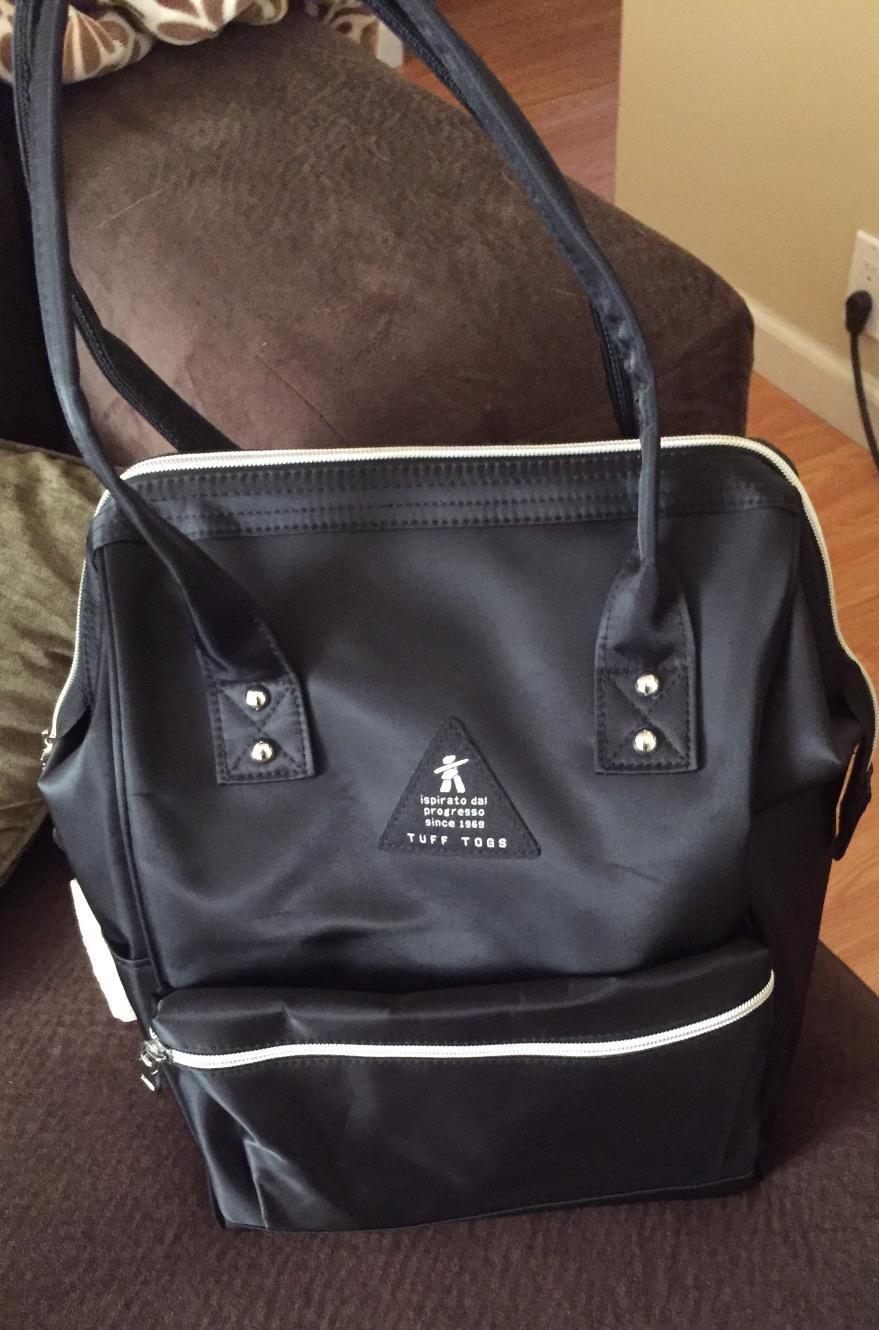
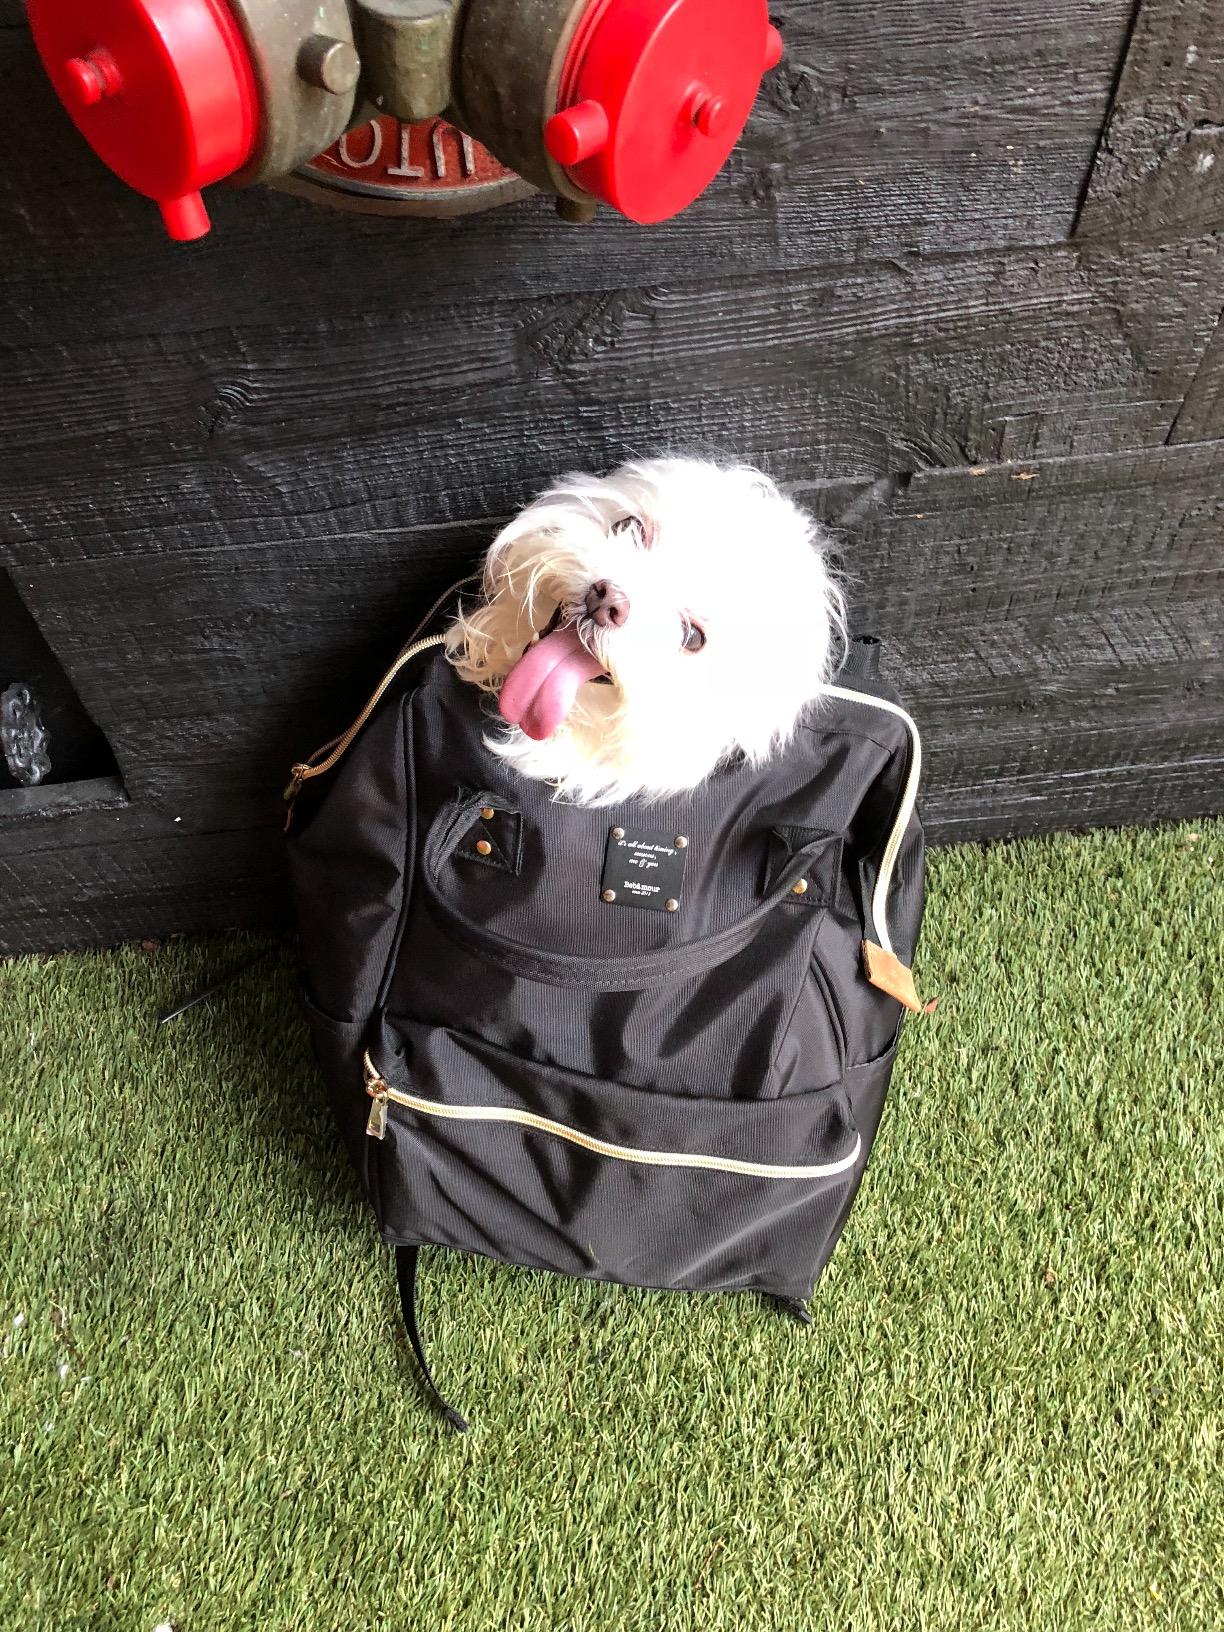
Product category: bag
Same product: no